Catastrophe (film)

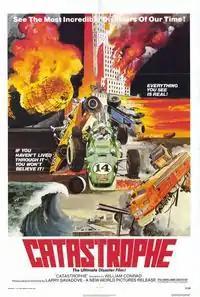
Theatrical release poster

Catastrophe is a 1977 American documentary film that is written and directed by Larry Savadove and narrated by actor William Conrad about natural and man-made disasters.